Eldred Norman

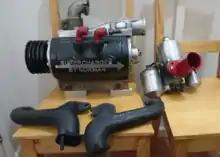
Type 65 Norman Super Charger

Norman built and modified cars. He contested the Australian Grand Prix several times; he was leading the 1951 Australian Grand Prix when his twin-engined V8 Ford suffered mechanical failure. He finished fourth in the 1954 Australian Grand Prix driving a supercharged Triumph TR2 sports car.